Contemporary Art Society

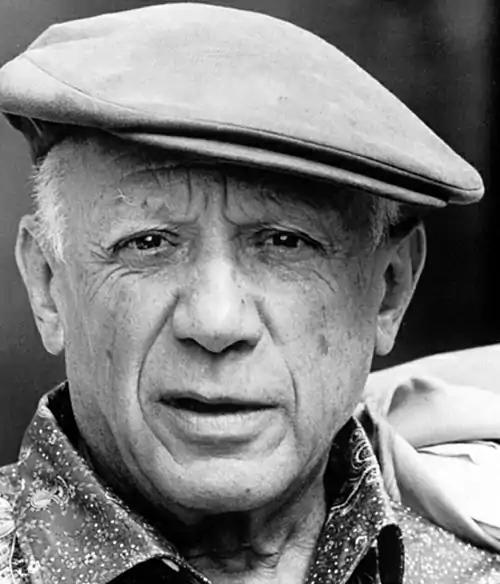
The CAS bought the first work by Pablo Picasso to enter a UK public collection (Tate) in 1933.

The Contemporary Art Society (CAS) is an independent charity that champions the collecting of outstanding contemporary art and craft for UK museum collections. Since its founding in 1910 the organisation has donated over 10,000 works to museums across the UK. From the 1930s the Society also donated works to Commonwealth museums, but since 1989 the focus has remained exclusively on UK institutions.